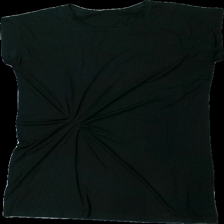
View: front
Type: Dress
Category: Ladies
Brand: Masai
Colors: Black
Material: 100% viskos
Pattern: Other
Cut: C-collar
Size: XL
Season: All
Stains: Minor
Damage: liten smuts fläck
Damage location: middle center
Price range: <50
Recommended usage: Reuse
Description: t-shirt klänning med tight midja